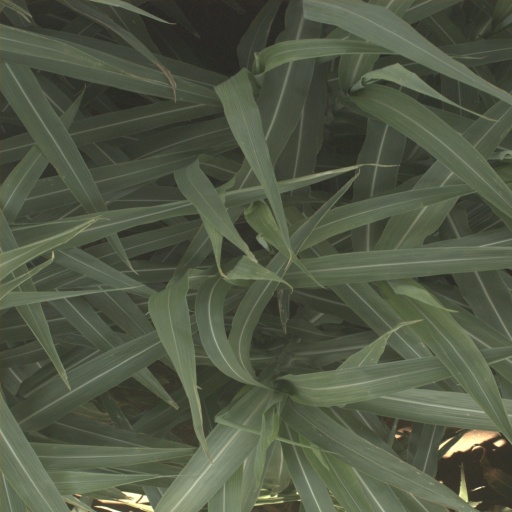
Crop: sorghum